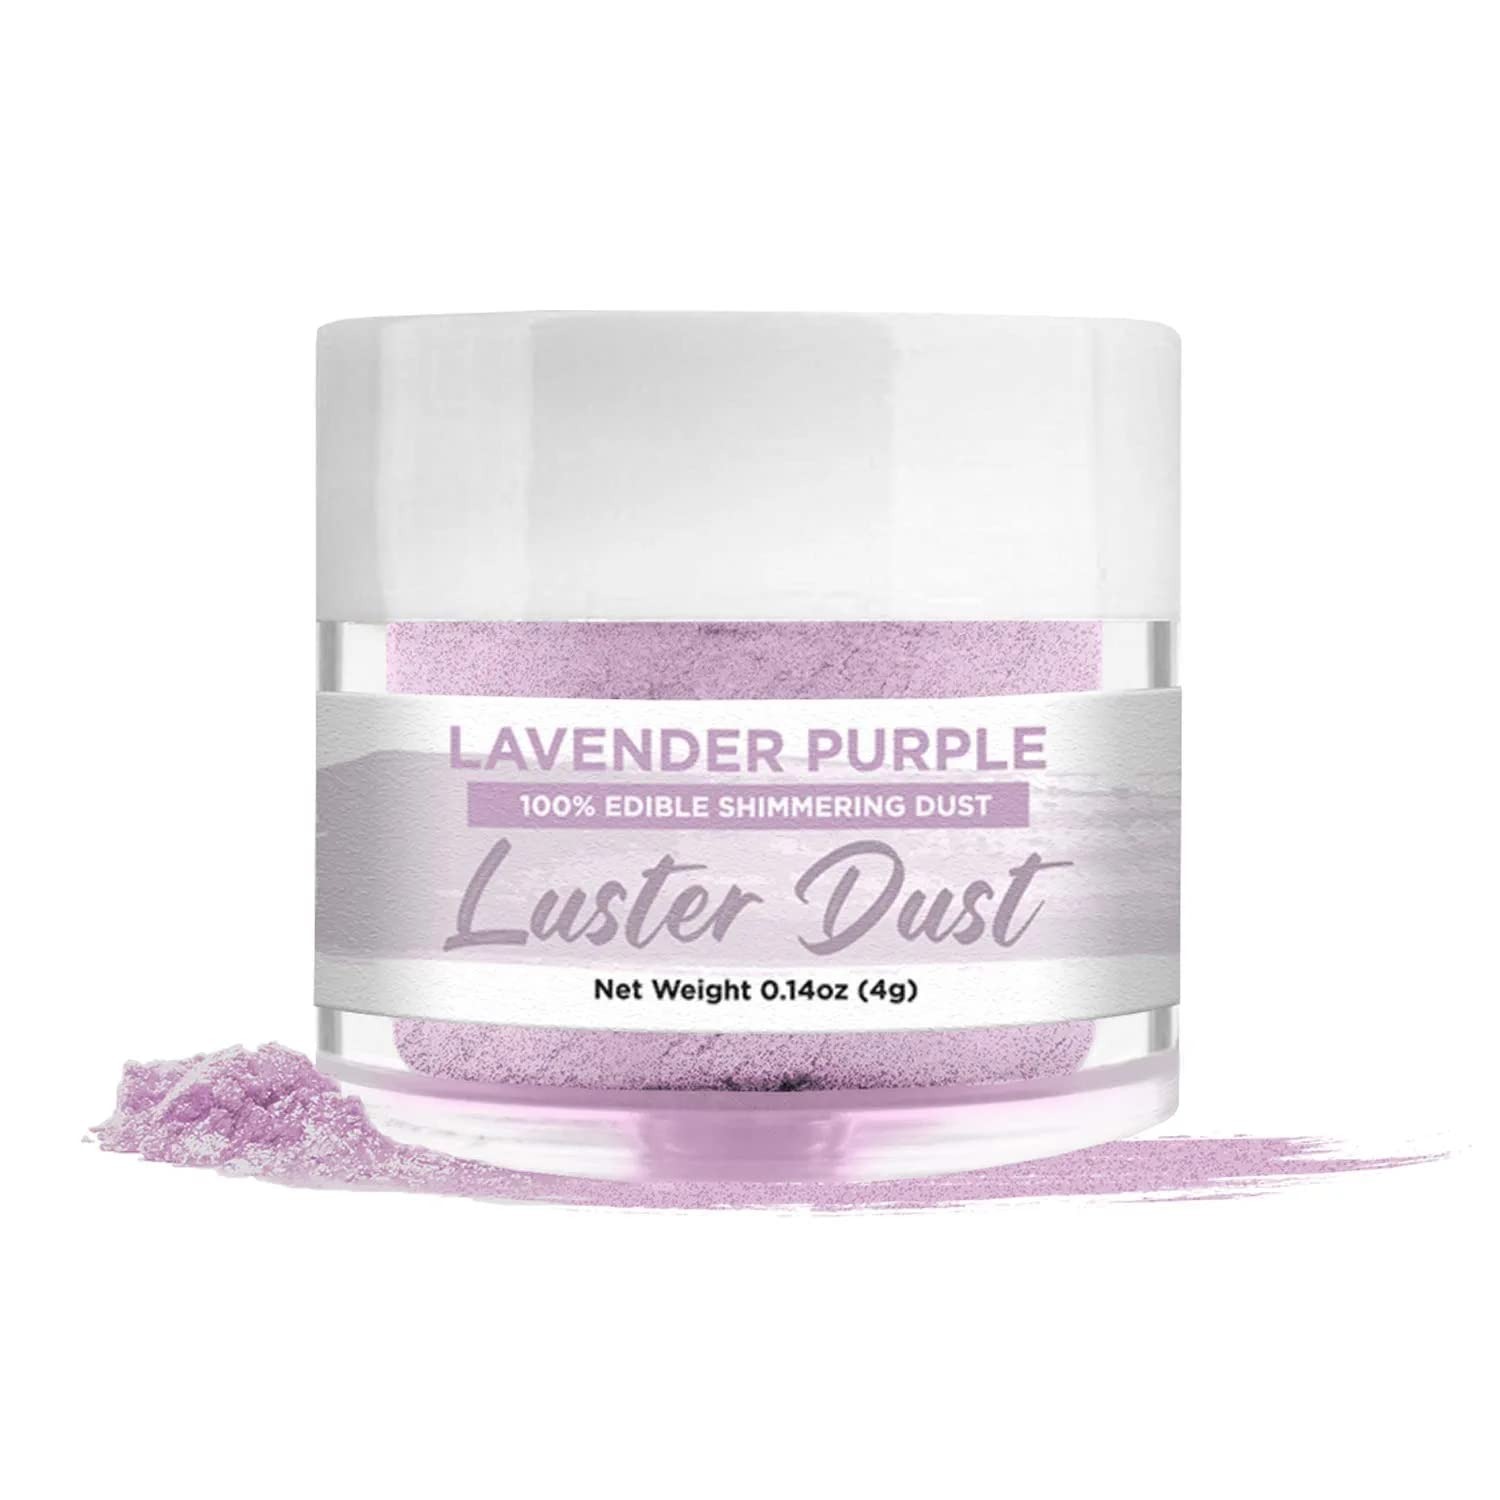
Item Name: O'Creme Edible Luster Dust & Paint, Food-Grade Edible Dust Cake Decorations: 4 Grams Baking Edible Glitter Decorating for Cookie, Fondant, Icing, Petal, Flower, Cupcake and Cake Pop - Lavender-Purple
Bullet Point 1: 🎂 MAKE IT SPARKLE – Surprise your party guests with luxurious-looking desserts! Decorating your favorite confectionery with our edible food-grade luster dust will surely elevate your presentation.
Bullet Point 2: 🎂 GREAT FOR MOST DESSERTS – Our unique, edible dust creates rich, lustrous highlights. Add sparkly shimmering color to cookies, cakes, pastries, candies and more. O’creme luster dust are perfect for fondant and gum paste flowers.
Bullet Point 3: 🎂 DECORATE MORE – Each jar of our cake supplies contains 4 grams, enough luster dust to decorate many treats. Apply with a cake-decorating soft brush / Sprinkle or spread as coating on surface of food / Mix in food as with any food coloring.
Bullet Point 4: 🎂 KOSHER CERTIFIED – If you’re watching your diet, be assured that O’Creme’s luster dust are Kosher Certified by Tartikov Kosher under the supervision of Rabbi Shmuel Teitelbaum
Product Description: <b>Make your desserts more luxurious with O’Creme Luster Dust!</b><br> Got a celebration around the corner worthy of a majestic-looking cake?<br><br> Turn any cakes, cookies, cupcakes, pastries and even chocolate strawberries into elegant, mouthwatering delicacies that steal the show.<br><br> Our decorating supplies are the finishing touch to make your treats the highlight of every party! Your family, guests, and customers will never get bored.
Value: 0.1411
Unit: Ounce

Price: 12.1